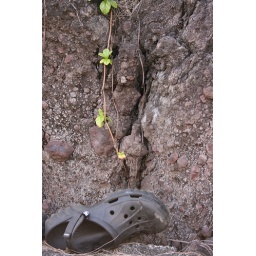
The plant is slowly lowering a vine in a bold attempt to rescue the shoe after its treacherous fall.